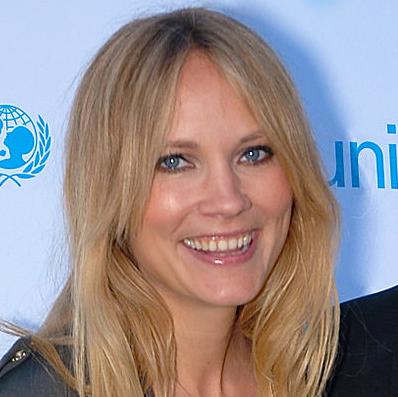
Age: 31